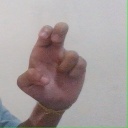
अक्षर: अ